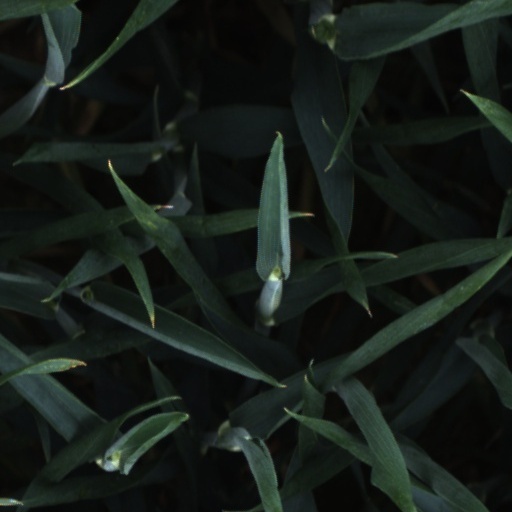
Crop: wheat